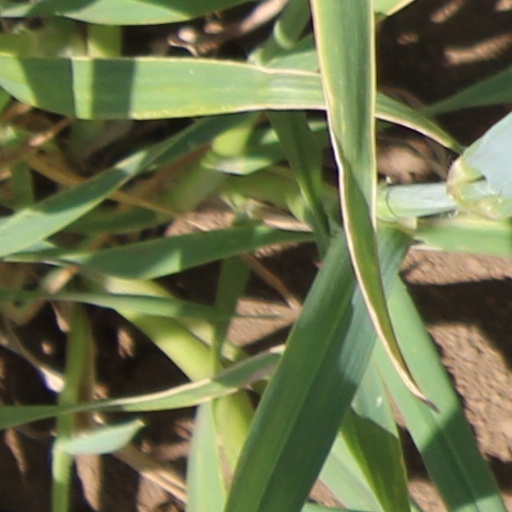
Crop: wheat